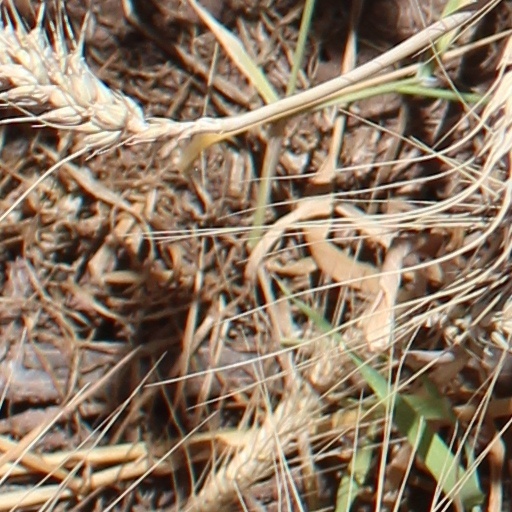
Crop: wheat